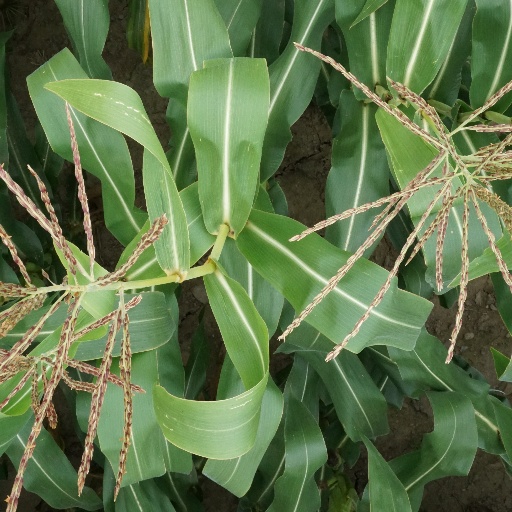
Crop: maize; corn